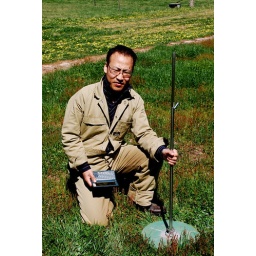
testing pasture growth with a falling plate meter, in this case on a rather nasty infestation of sorrel